Istro-Romanians

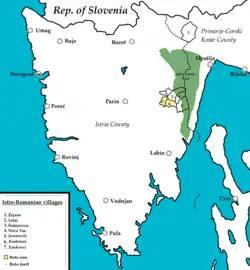
Villages populated by the Istro-Romanians nowadays

The territory where the Istro-Romanians live was once covered with forests, pastures and lakes, ideal for livestock or charcoal production. Their extent was vast, being scattered throughout almost all of Istria and the western part of Krk and leaving a large number of toponyms. They even formed up to 15% of the Istrian population at one point. However, the forests would begin to disappear and the lakes were drained. The soil stopped allowing productive agriculture, increasing poverty in the zone. They began to lose their traditional occupations as shepherds and began to be exposed to assimilation, ending with the Istro-Romanian presence of Krk in 1875. Those in Ćićarija were also assimilated, just maintaining their culture on the Croatian side, in Žejane. Many Istro-Romanians emigrated to the big cities. All this caused a decrease in the number of Istro-Romanians, which have been reduced to only eight settlements today.